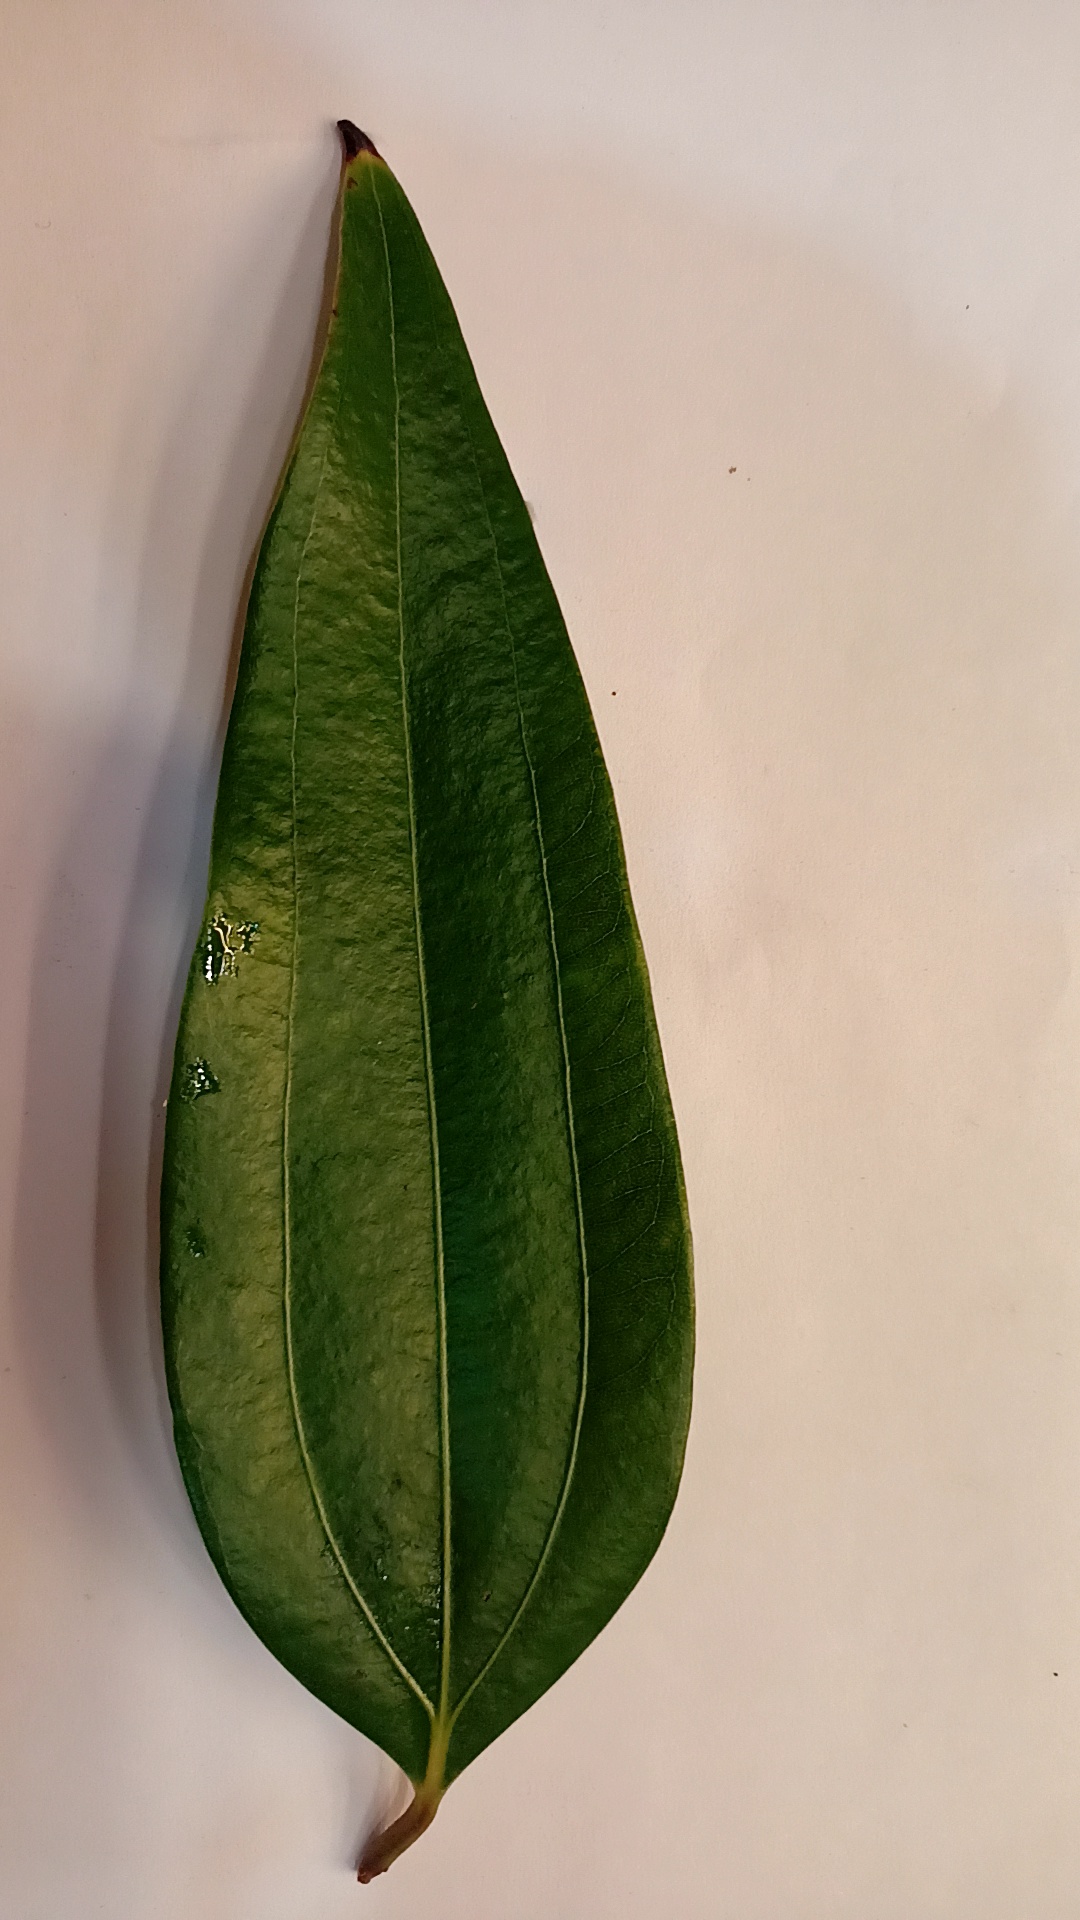
Label: Healthy